Illawarra

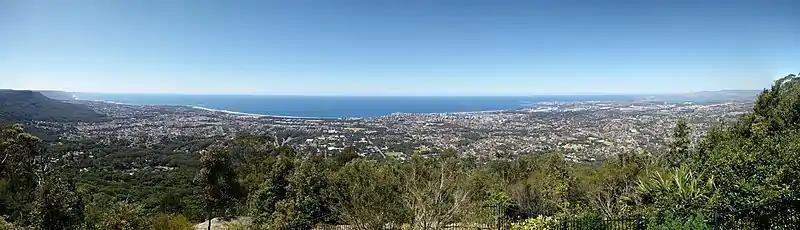
Panoramic view from Mount Keira

The Illawarra is a coastal region in the southeast of the Australian state of New South Wales. It is situated immediately south of Sydney and north of the South Coast region. It encompasses the two cities of Wollongong, Shellharbour and the coastal town of Kiama. Wollongong is the largest city within the Illawarra with a population of 240,000, followed by Shellharbour with a population of 70,000 and Kiama with a population of 10,000. These three cities have their own suburbs. Wollongong stretches from Helensburgh in the north to Windang in the south, with Maddens Plains and Cordeaux in the west.